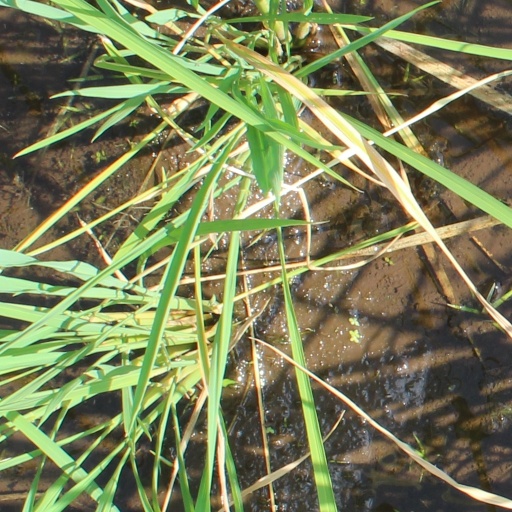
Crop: rice